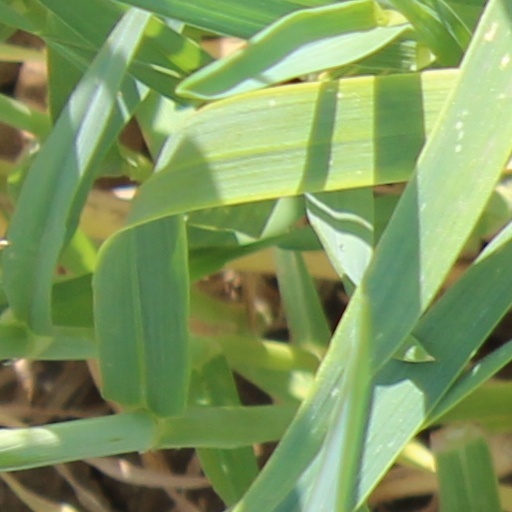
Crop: wheat